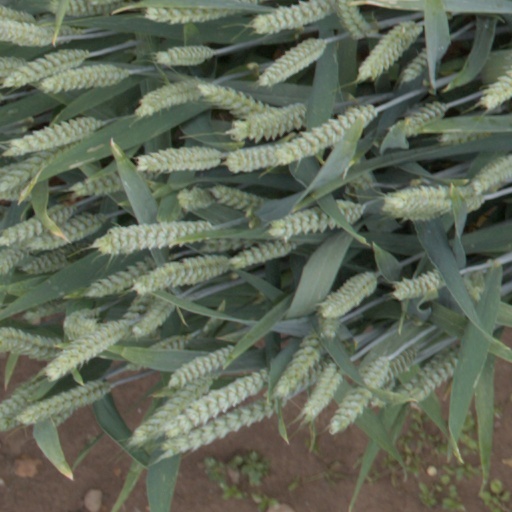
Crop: wheat